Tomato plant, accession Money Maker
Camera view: horizontal (90 deg, fisheye); turntable rotation: 270 degrees
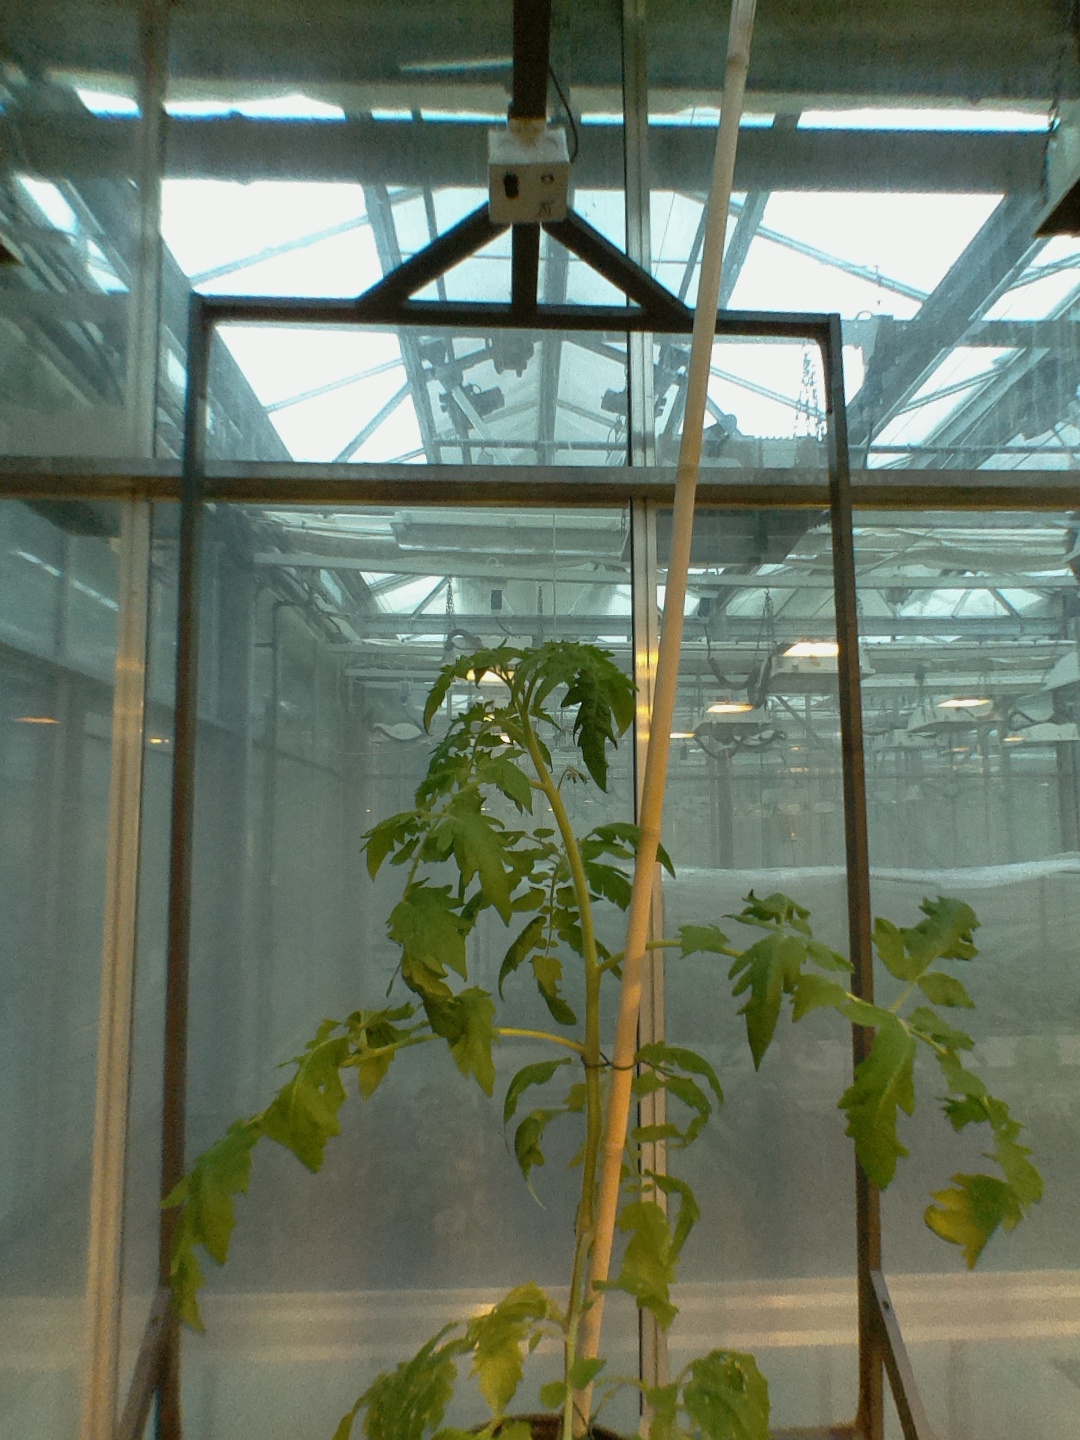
BBCH growth stage 60: First flowers open